History of Kansas

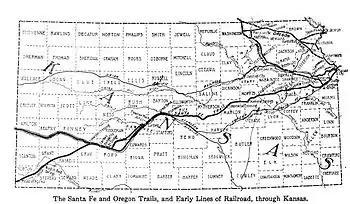

Apart from brief explorations, neither France nor Spain had any settlement or military or other activity in Kansas. In 1763, following the Seven Years' War in which Great Britain defeated France, Spain acquired the French claims west of the Mississippi River. It returned this territory to France in 1803, keeping title to about .